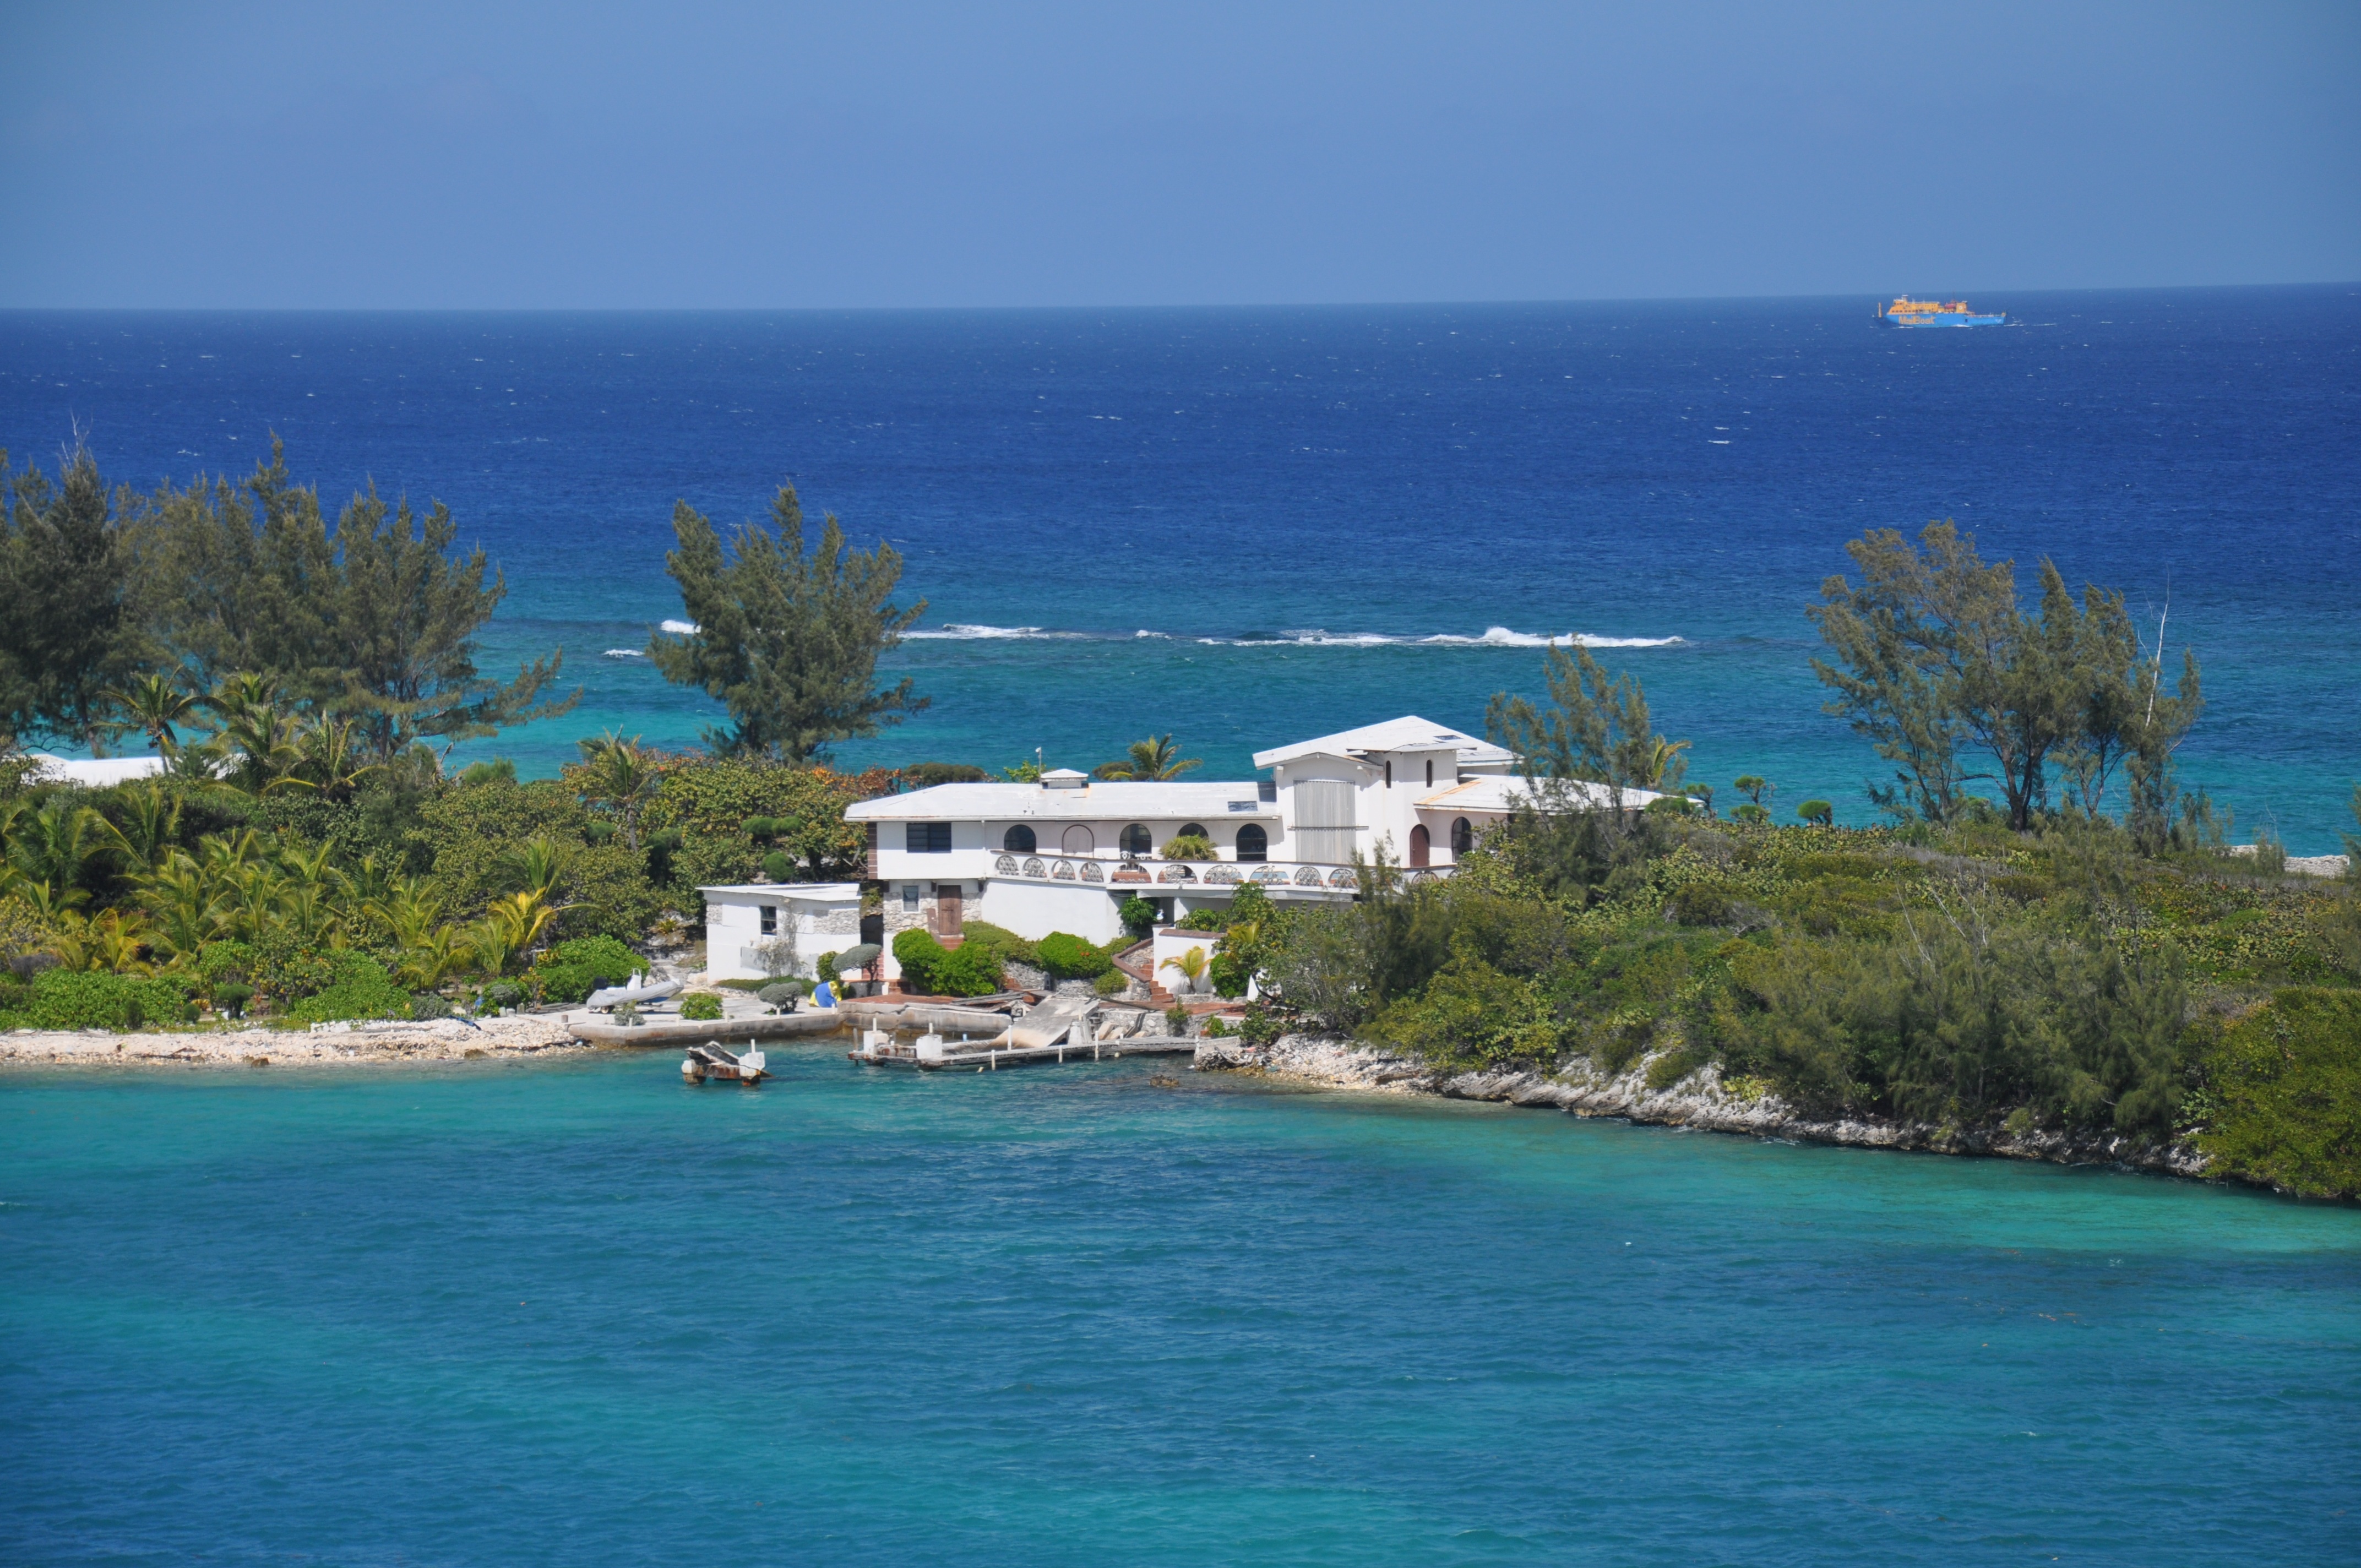
beach, sea, coast, ocean, sky, sun, shore, home, vacation, travel, cove, tropical, holiday, lagoon, bay, island, blue, body of water, cruise, bank, fun, resort, nassau, bahamas, archipelago, caribbean, exotic, tropics, cape, islet, traditionally, landform, exoticism, attitude to life, joy of life, cay, geographical feature